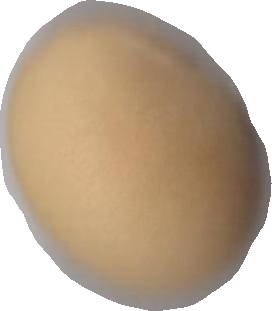
Variety: Grobogan